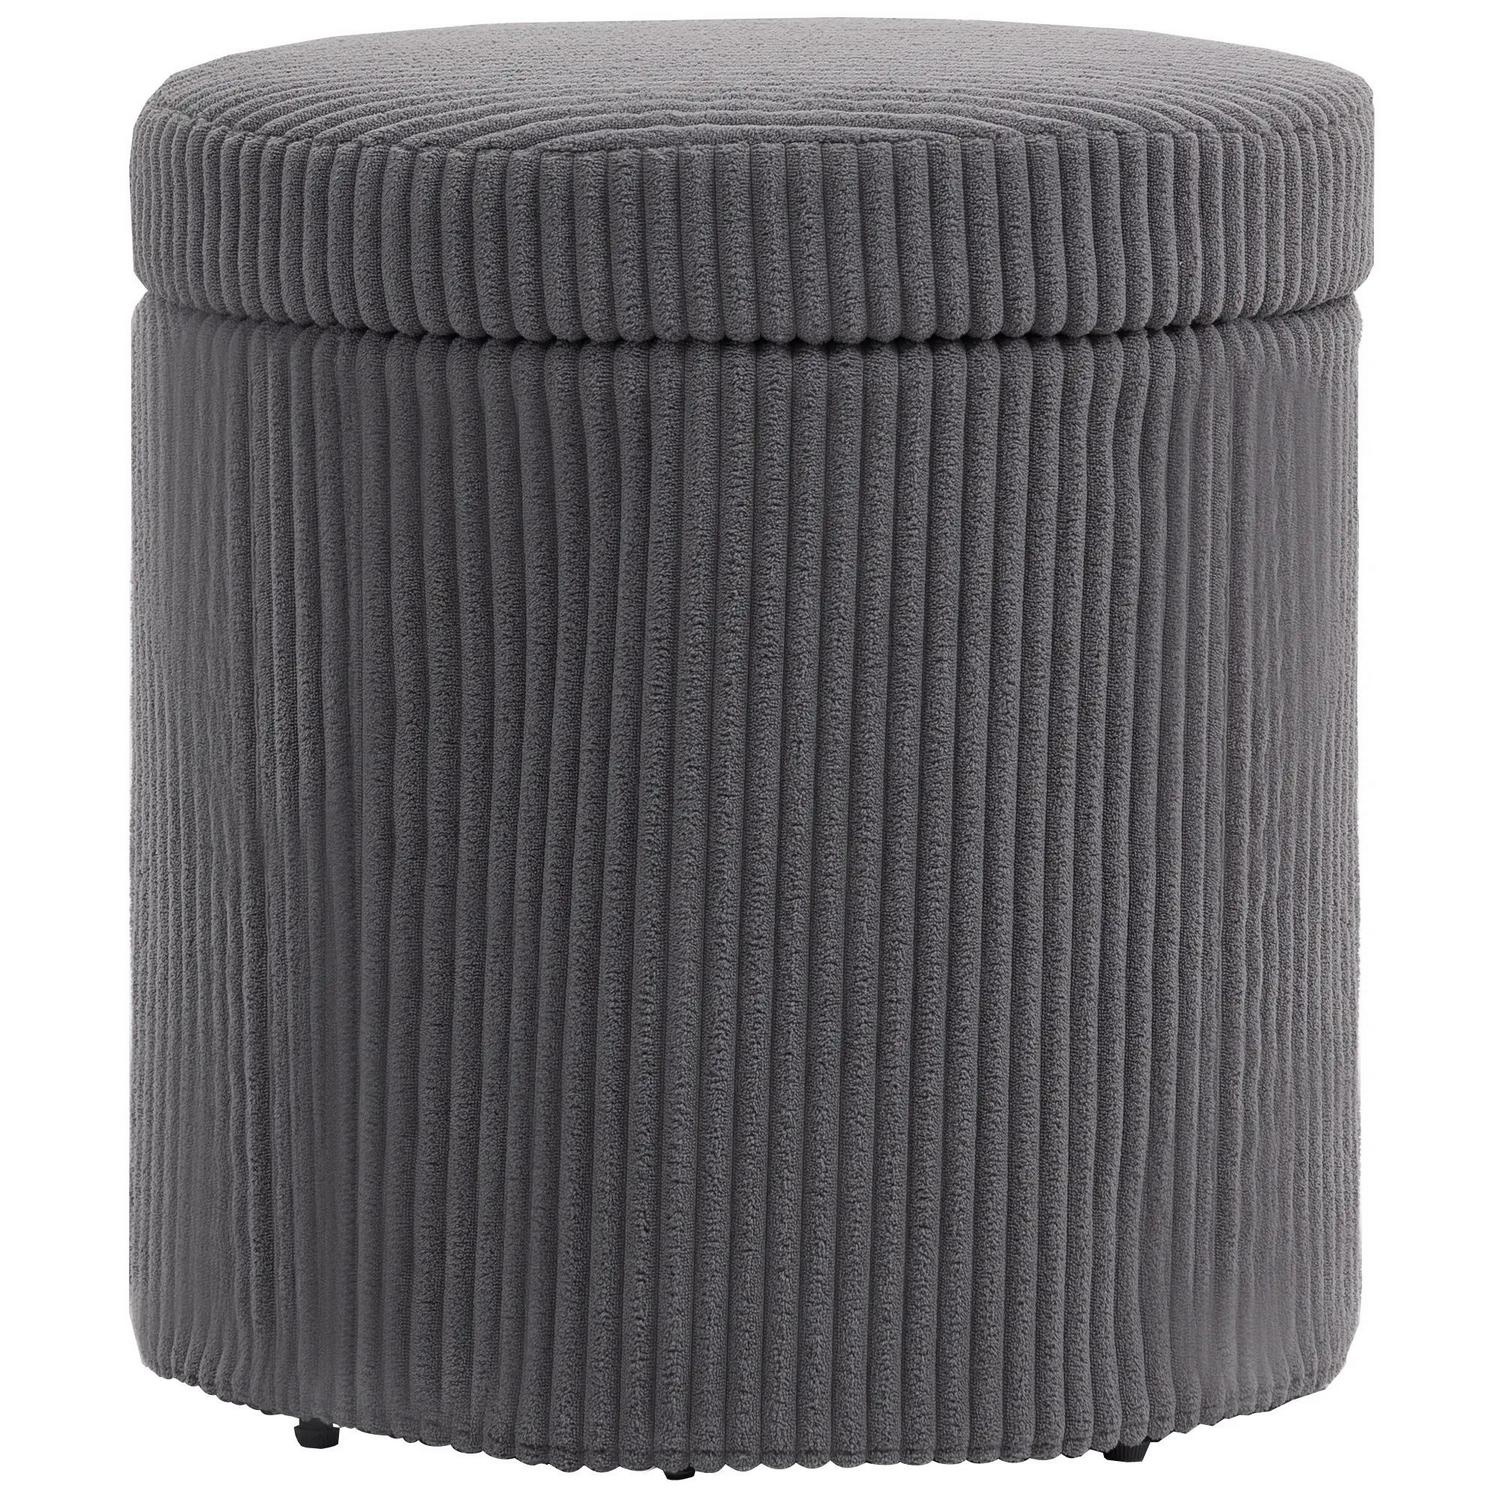
HOMCOM 40cm Round Storage Ottoman, Corduroy Footstool With Removable Lid And Legs, Vanity For Living Room, Bedroom, Grey
Discover the charm and versatility of the HOMCOM Storage Ottoman, wrapped in elegant corduroy that's both breathable and skin-friendly. This ottoman offers a 32L of storage for all your essentials, doubling effortlessly as a chic vanity stool with storage or a cosy storage seat in any space. A brilliant blend of style and function, suitable for modern living. Features: Elegant corduroy design enhances your room's aesthetic appeal Breathable, skin-friendly corduroy and soft original foam padding offers comfortable seating Wear-resistant material ensures long-lasting use Hidden storage space keeps throws, magazines organised Stable steel frame supports substantial weight securely Assembly takes only 10 minutes Functions as footstool, shoe bench, or stylish extra seat Specification: Colour: Grey Materials: Corduroy (100% Polyester), Foam, Steel Overall Dimension: Φ40 x 41H cm Storage Size: Φ33 x 30H cm, 32 L Weight Capacity: 120 kg Item Label: 838-530V70GY Package Includes: 1 x Storage Ottoman 1 x Manual
Brand: HOMCOM
Category: Furniture > Ottomans